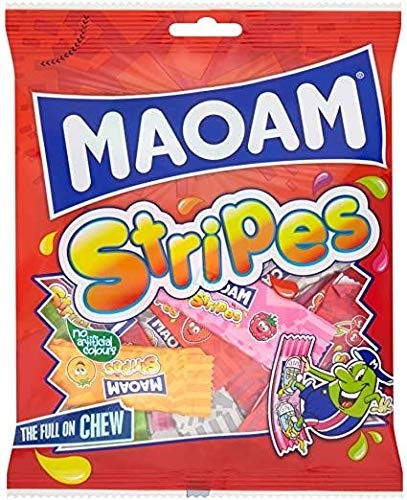
Item Name: Maoam Stripes - 140g - Pack of 2
Value: 9.88
Unit: Ounce

Price: 9.97